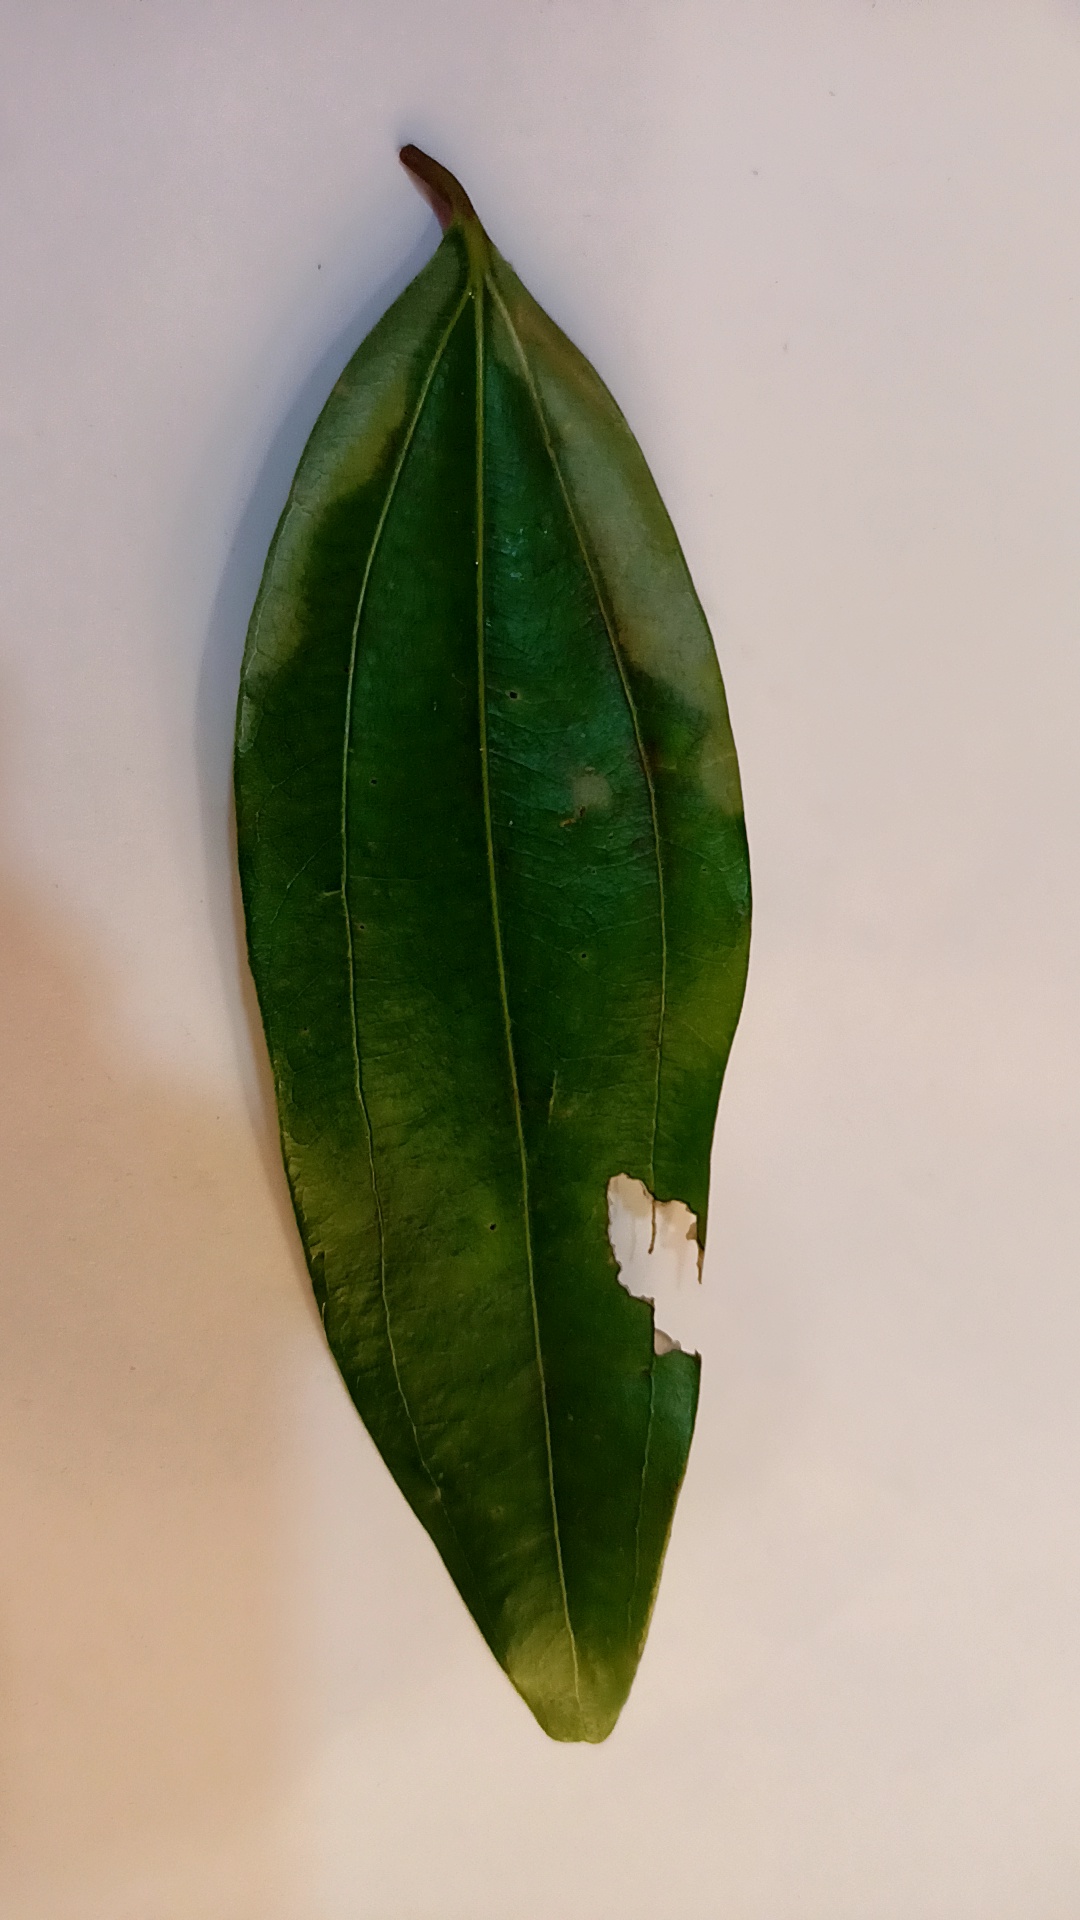
Label: Disease